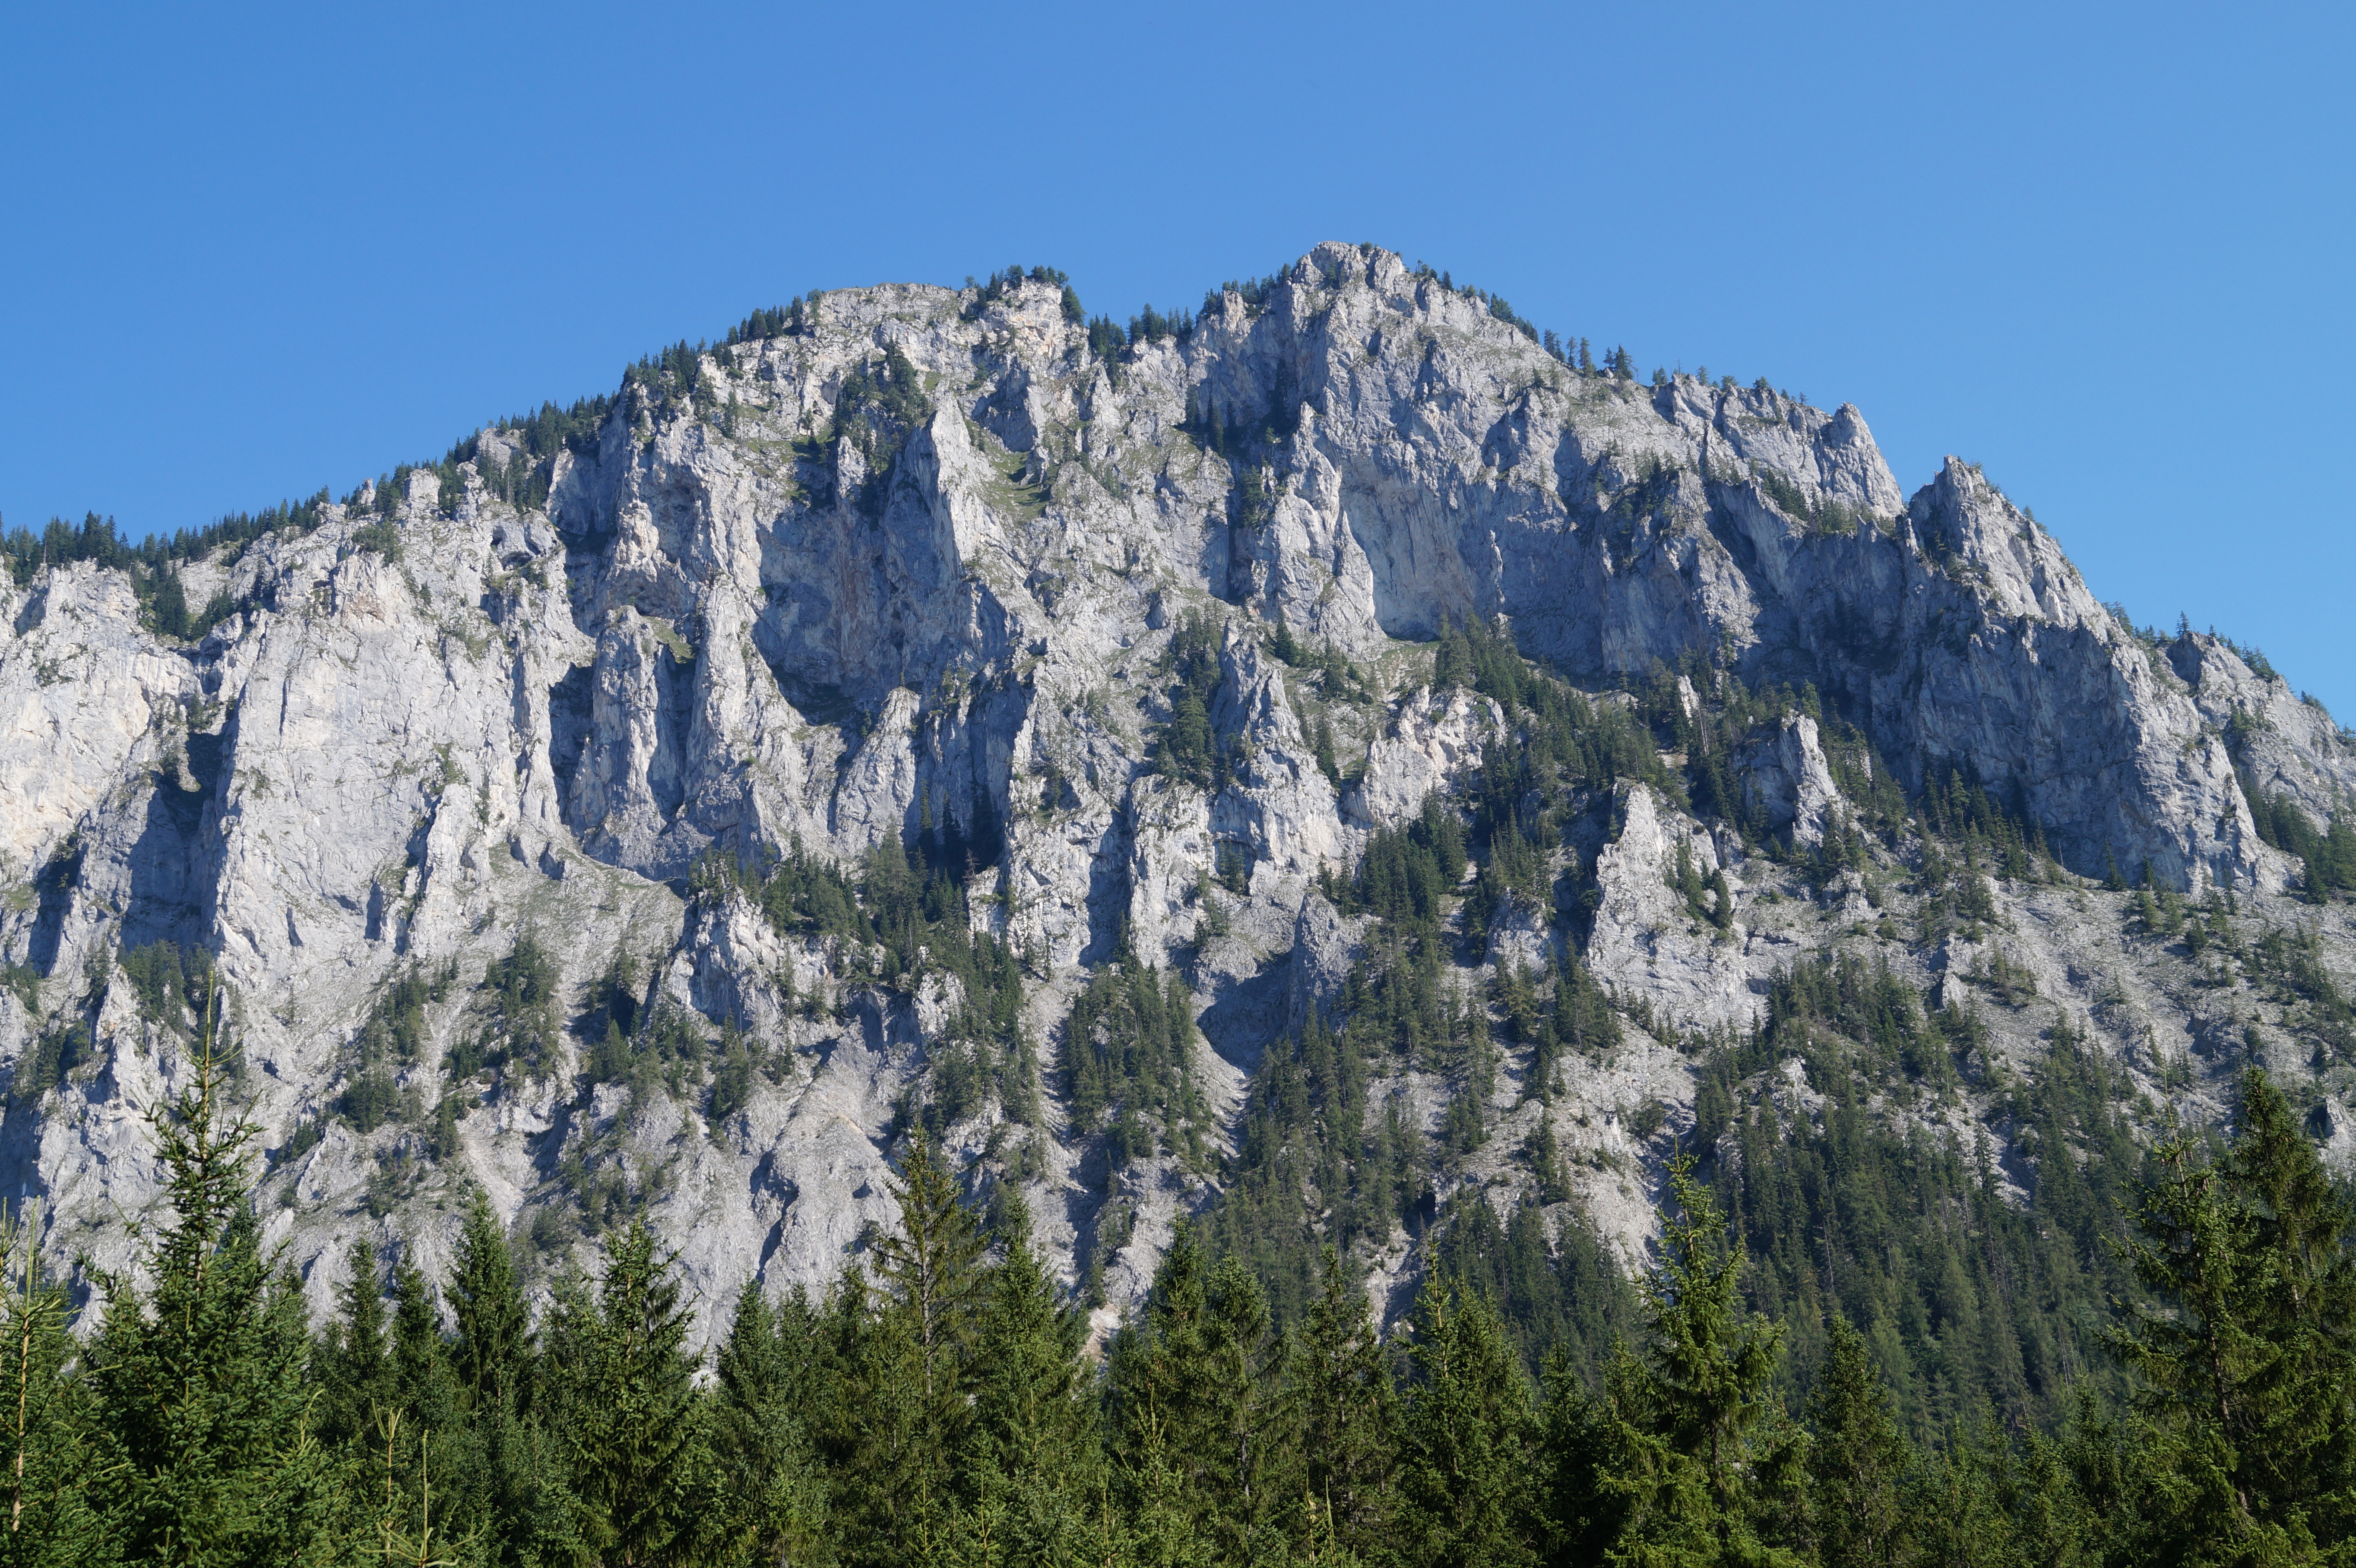
nature, wilderness, walking, mountain, hiking, meadow, adventure, view, mountain range, park, national park, ridge, summit, austria, clouds, massif, mountains, alps, plateau, cirque, high mountains, mountain nature, landform, dream day, mountain pass, geographical feature, mountainous landforms